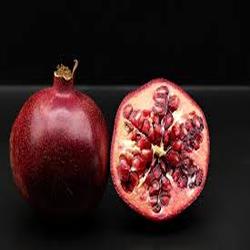
Label: Pomegranate